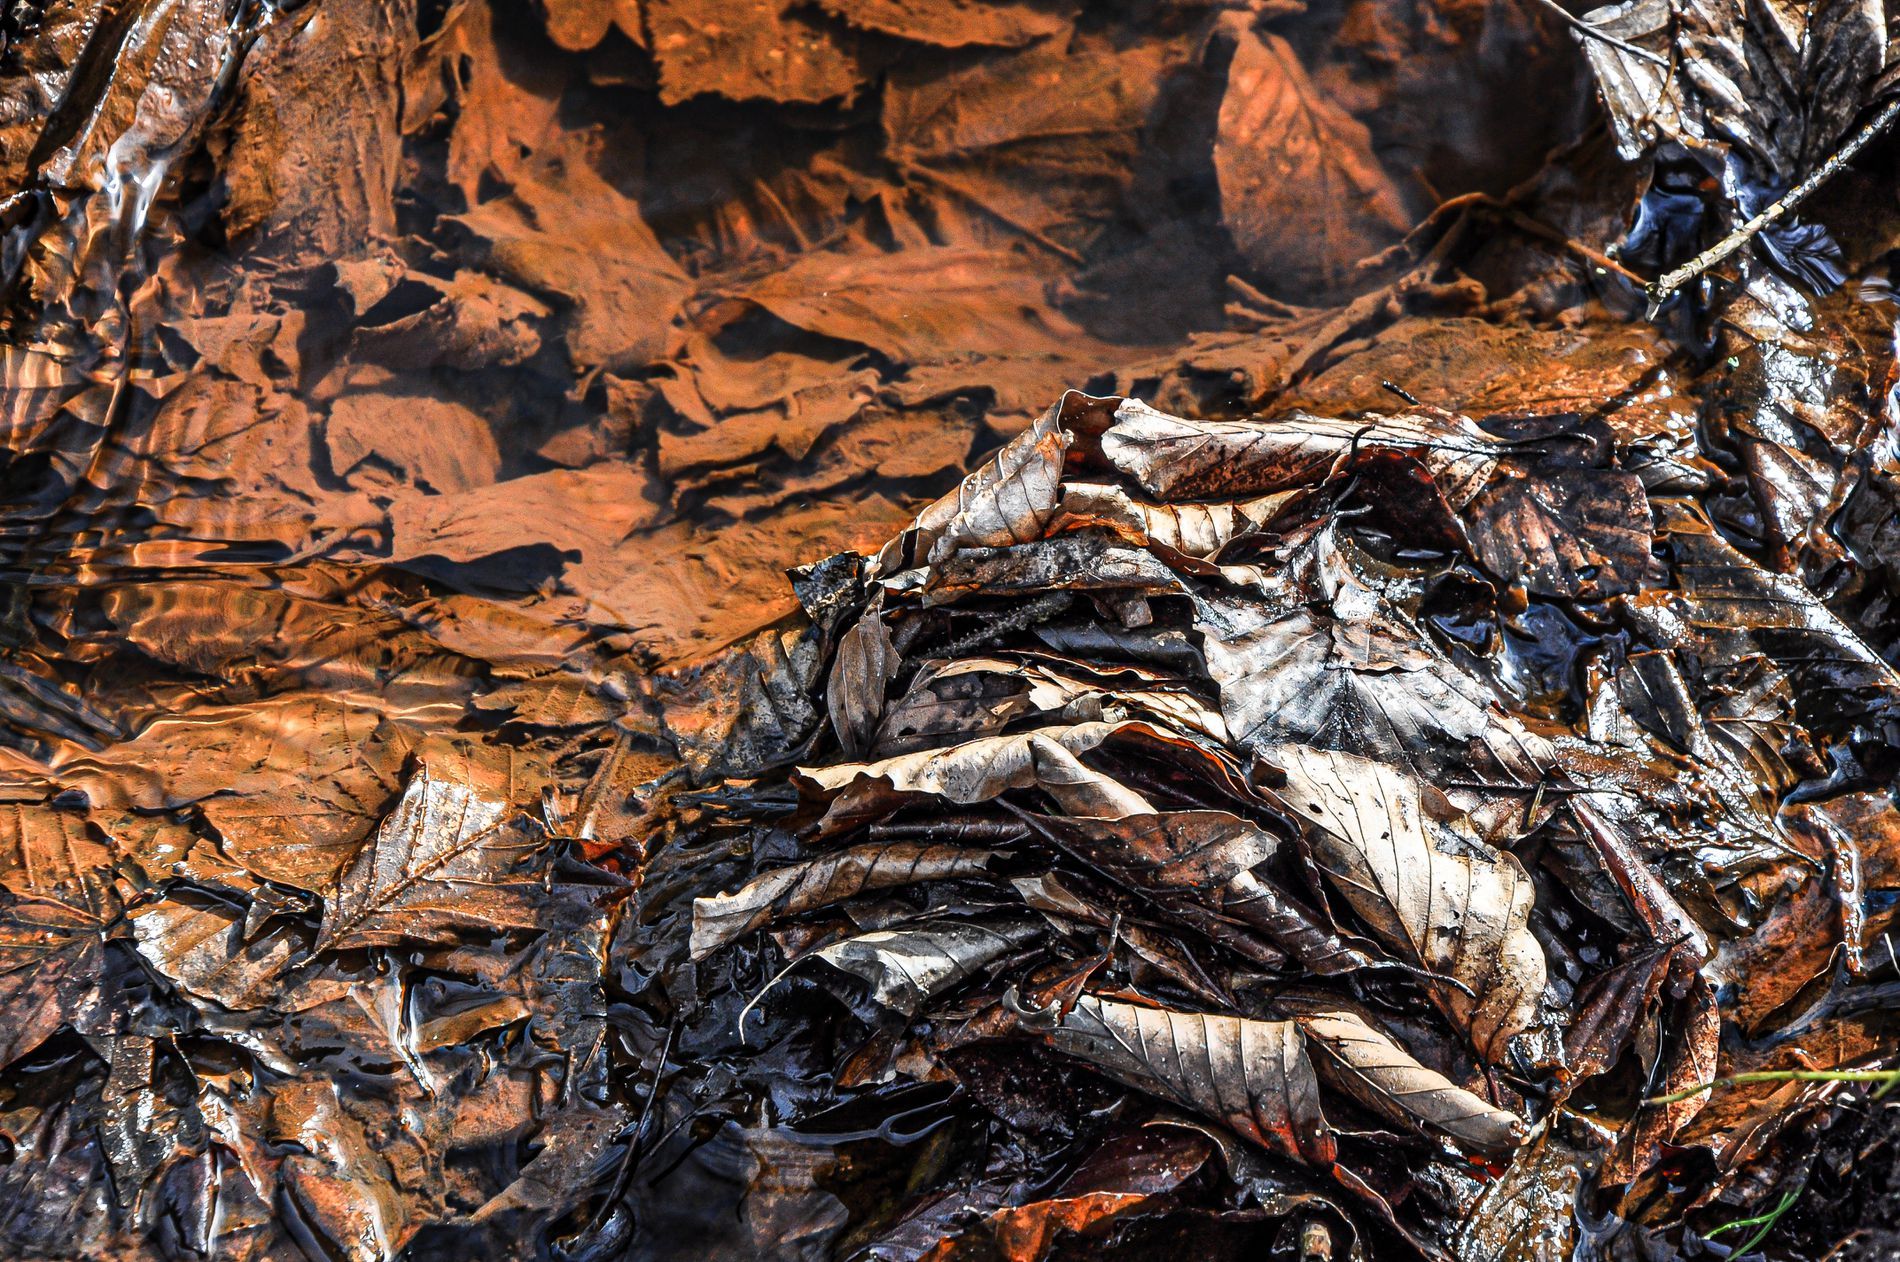
Autumn leaves
The picture features brown decayed autumn leaves on the ground. Some of them appear wet due to the surrounding moisture.
Taken from an elevated angle in natural lighting, this photograph shows decaying brown leaves along with water. The brown color palette gives the sensation of autumn. The texture of the leaves is clearly visible due to the close up shot.
Labels: Aluminium, Leaf, Plant, Outdoors, Nature, Bonfire, Fire, Flame, Foil, Weather, Rock, Leaves